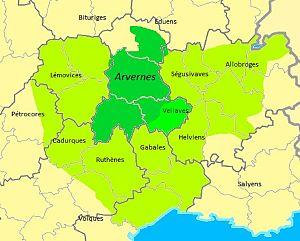
Arvernes et peuples clients sous le règne du Roi Luern. Vert foncé, peuple arverne et Arvernie. Vert médian
L'histoire de l'Auvergne est celle de l'une des plus anciennes unités régionales de France, mais aussi une de celles dont les frontières ont le moins varié. Étendue sur les montagnes du Massif central, elle est le territoire du peuple celte des arvernes, qui impose en Gaule son hégémonie politique et dont le chef prend à deux époques la tête de la résistance militaire à la conquête romaine.l
Située sur un isthme entre la mer Méditerranée et l'océan Atlantique, s'étalant des Alpes aux Pyrénées et au Massif central ; l'Occitanie est à la fois un pays ouvert et de passage mais aussi un pays montagnard, véritable conservatoire de groupes humains et de traditions remontant parfois à des temps préhistoriques et protohistoriques pré-indo-européens. L'espace occitan a souvent été en opposition avec l'espace français, du fait d'un peuplement différent ou de conditions politiques contraires. Sans avoir jamais bénéficié d'aucune structure d'État souverain, ce pays présente des caractéristiques sociales propres donnant une orientation particulière aux mouvements historiques qui le traversent. Son histoire est celle d’une frange septentrionale de l’Europe du Sud qui au fur et à mesure du renforcement de l'État français s'est trouvée liée à un centre d’Europe du Nord.
Les Arvernes, Arverni en latin, Ἀρουέρνοι en grec ancien, sont l'un des principaux peuples de la Gaule indépendante, du VIIᵉ siècle av. J.-C. à la conquête romaine. Au cours de l'époque impériale, ils constituent les habitants d'une cité gallo-romaine portant leur nom et rattachée à la province de Gaule Aquitaine. Ils occupent dans l'Antiquité un territoire correspondant à la région de l'Auvergne qui lui doit d'ailleurs son nom. Les Arvernes les plus connus de l'Histoire sont les rois Luernos, Bituitos, son fils, et Vercingétorix, fils de Celtillos, qui fut l'un des adversaires de Jules César lors de la Guerre des Gaules.
Luern est un roi du peuple celte des Arvernes, dont le règne se situe au milieu du IIᵉ siècle av. J.-C.